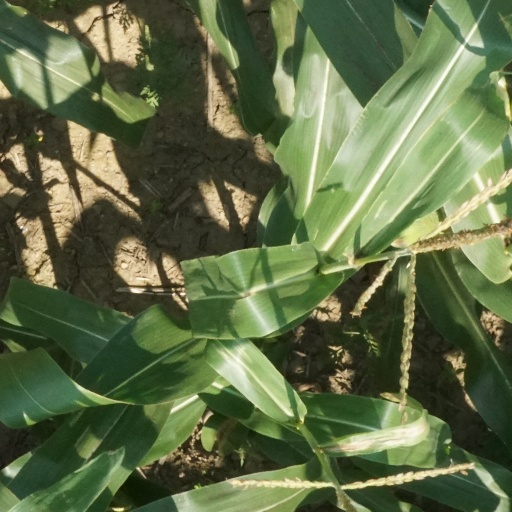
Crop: maize; corn